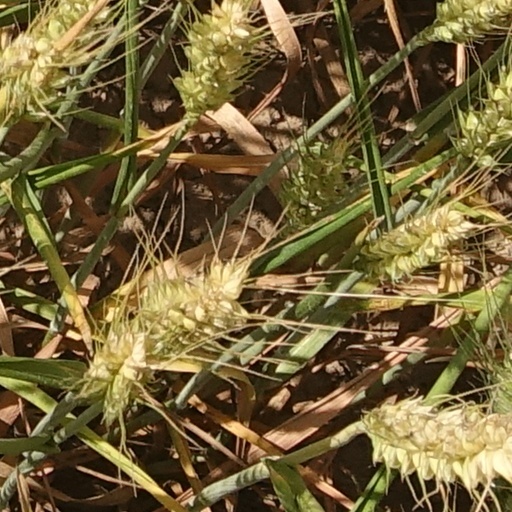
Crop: wheat